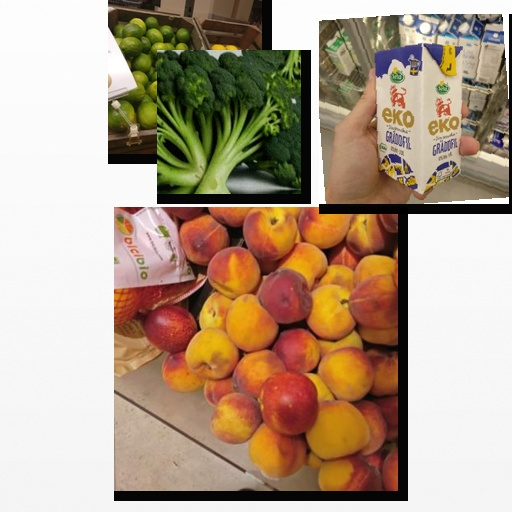
Food items: lime, sour_cream, peach, broccoli